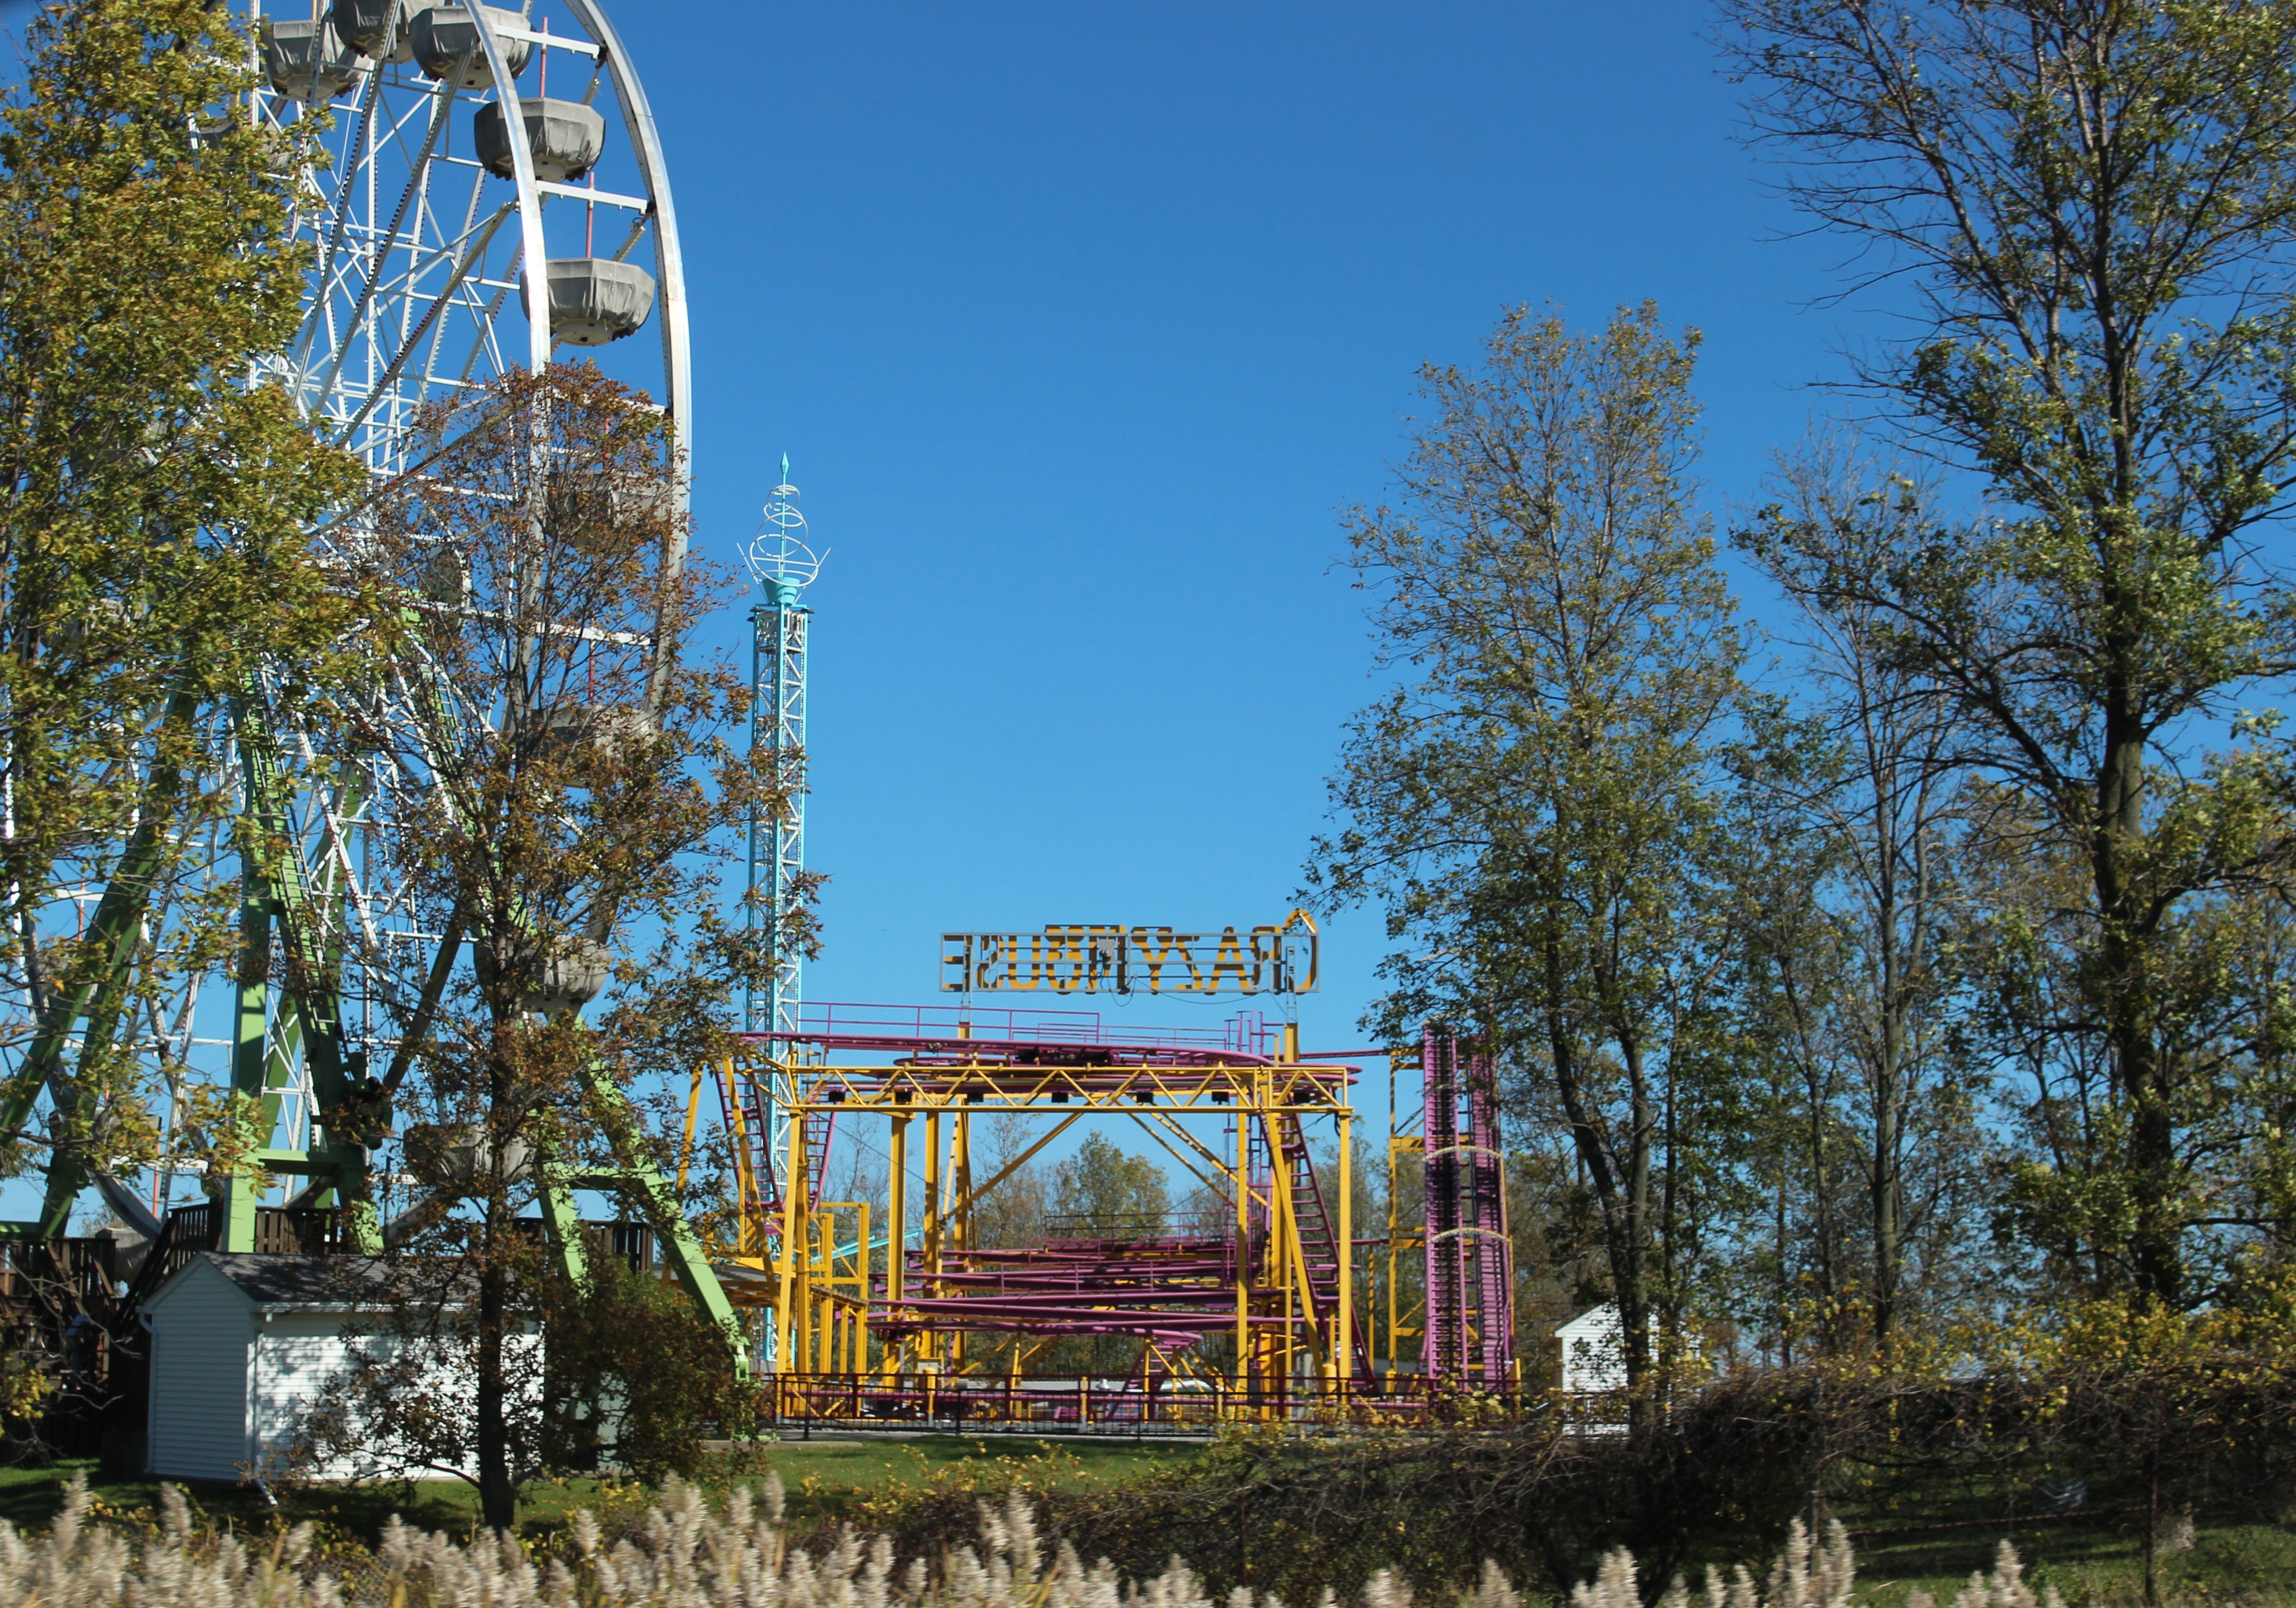
landscape, tree, grass, plant, sky, old, recreation, ferris wheel, carnival, amusement park, park, metal, abandoned, weed, trees, derelict, tourist attraction, amusement ride, abandoned carnival